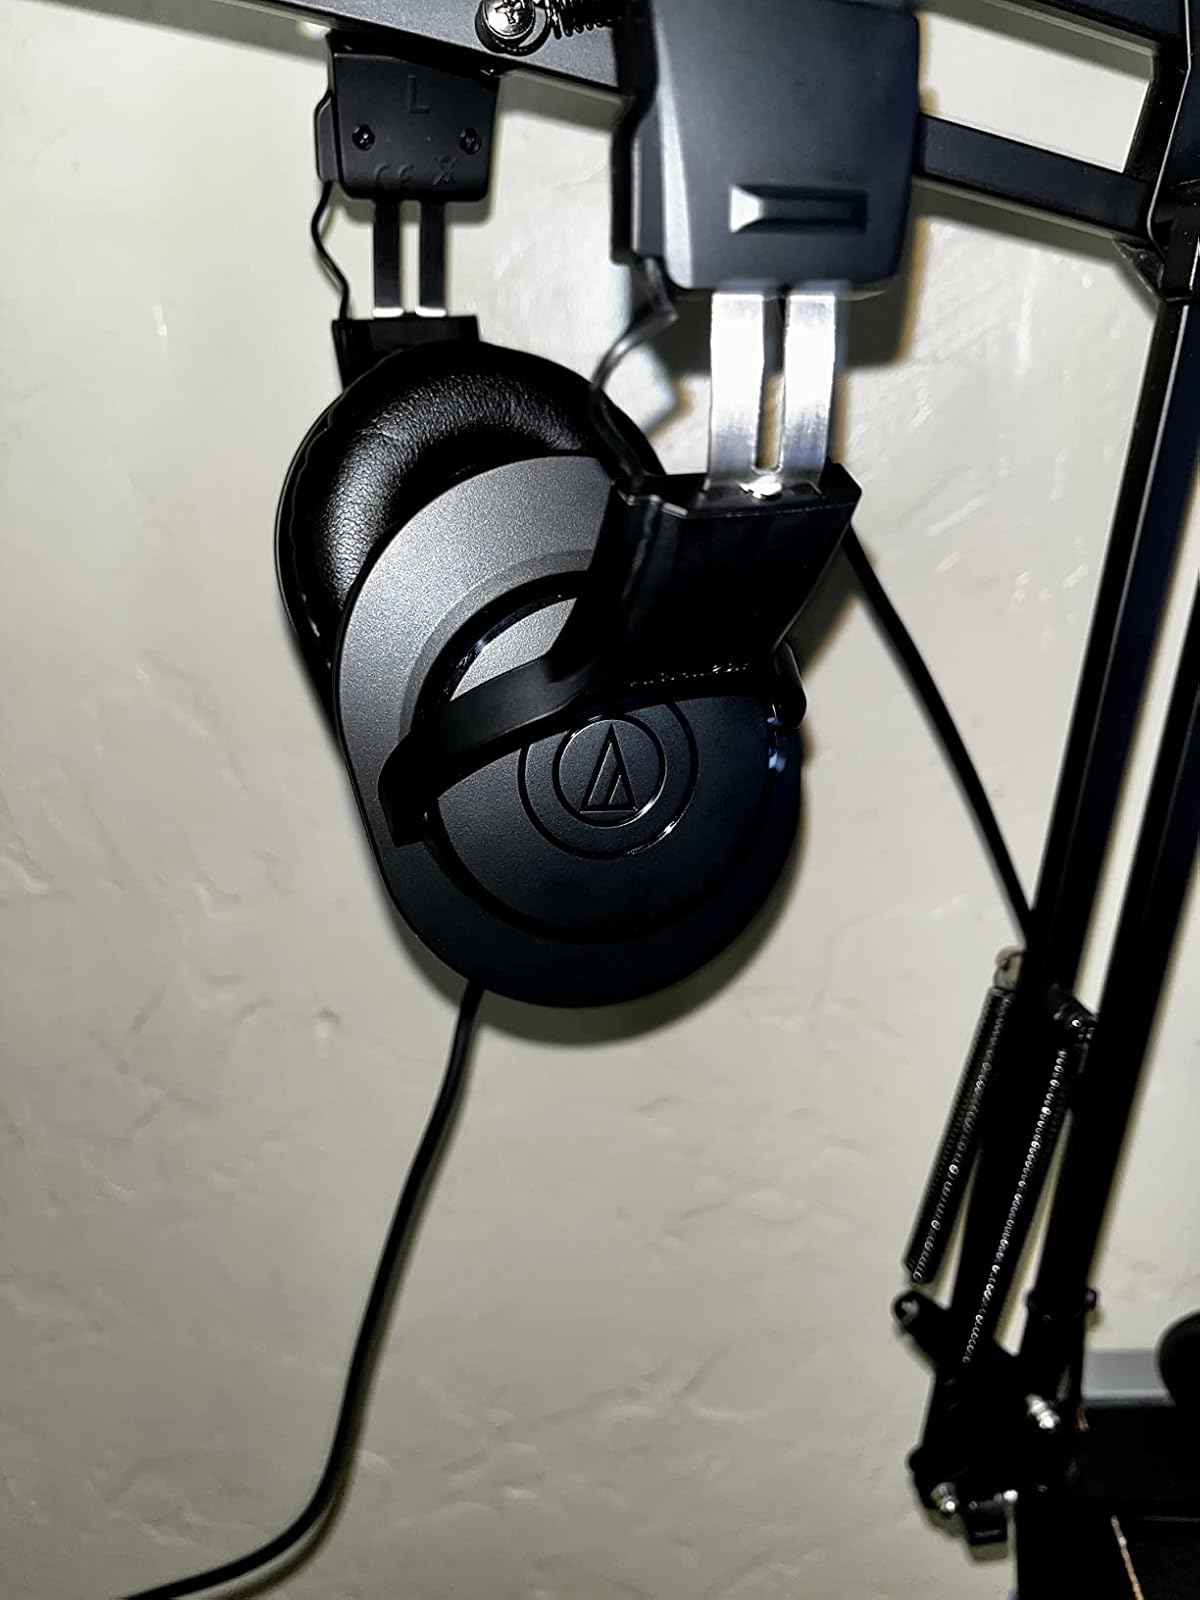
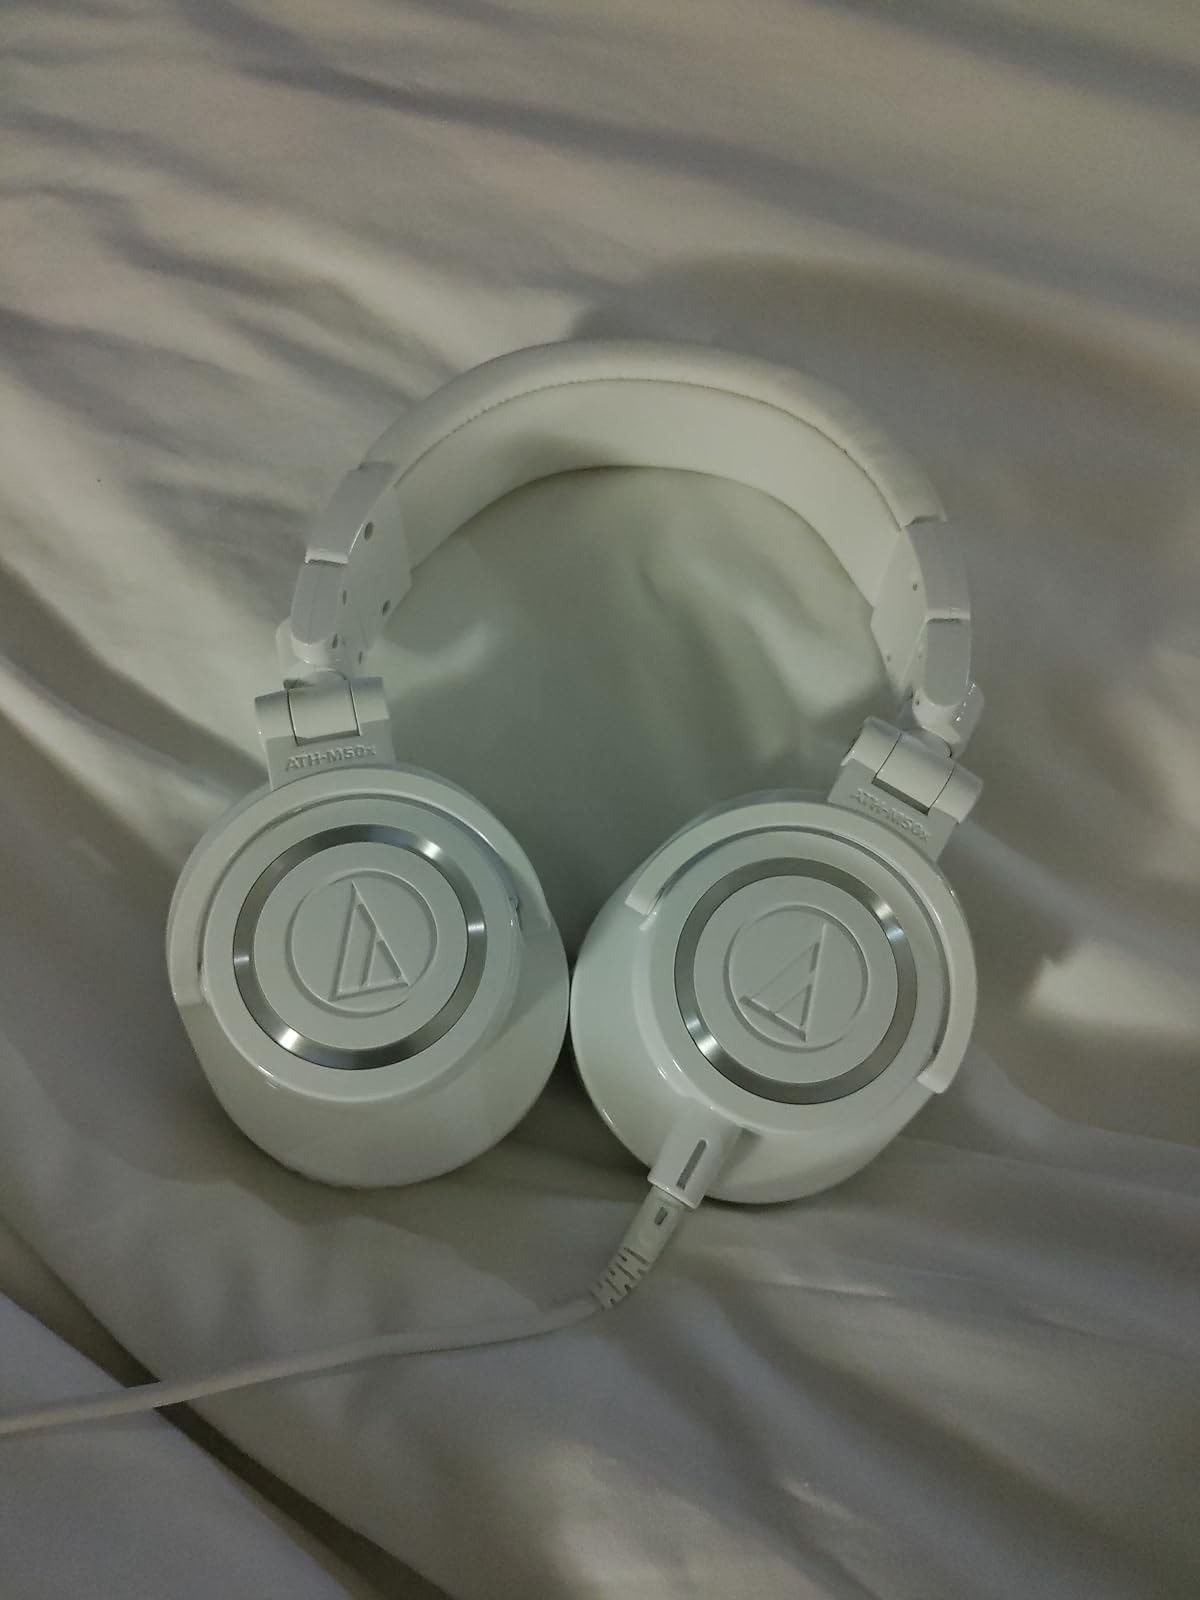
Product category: headphones
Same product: no